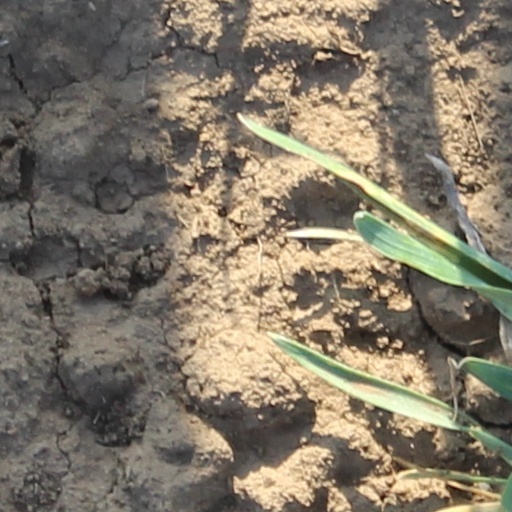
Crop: wheat